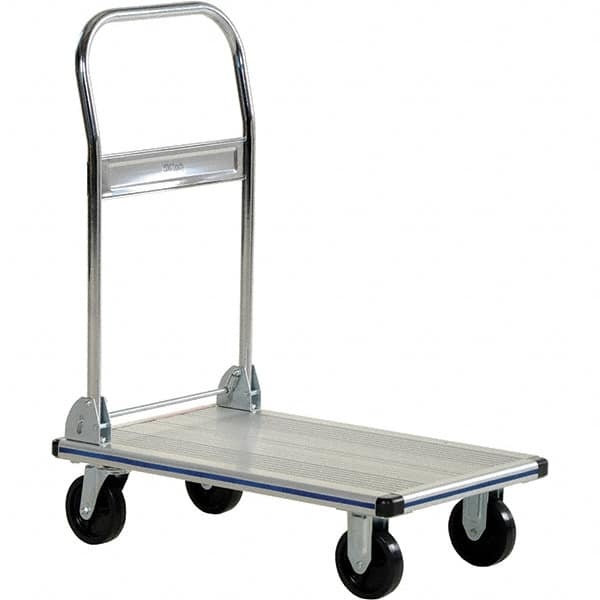
Vestil - 5,600 Lb Capacity Aluminum Platform Truck
Item #: 38442976 Brand: Vestil Model #: AFT-30-NM Product Specifications Type Platform Truck Load Capacity (Lb.) 5600.000 Length 30 Platform Length (Inch) 30 Height (Inch) 30 Deck Material Aluminum Color Silver Wheel Width (Inch) 4 Caster Material Polyurethane Caster Type 2 Swivel/2 Rigid Handle Material Aluminum Overall Width (Inch) 18-1/2
Brand: Vestil
Category: Business & Industrial > Material Handling > Pallets & Loading Platforms